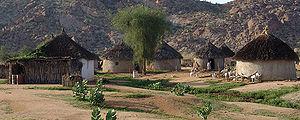
Gash-Barka est l'une des six régions administratives de l'Érythrée. Elle s'étend sur 33 200 km² et abrite une population de 723 867 habitants en 2009. Sa capitale est Barentu.